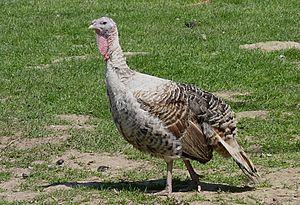
Dinde de Ronquières, photo prise en Belgique.
Le dindon de Ronquières est une race de dinde domestique originaire de Belgique.